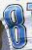
Number: 8